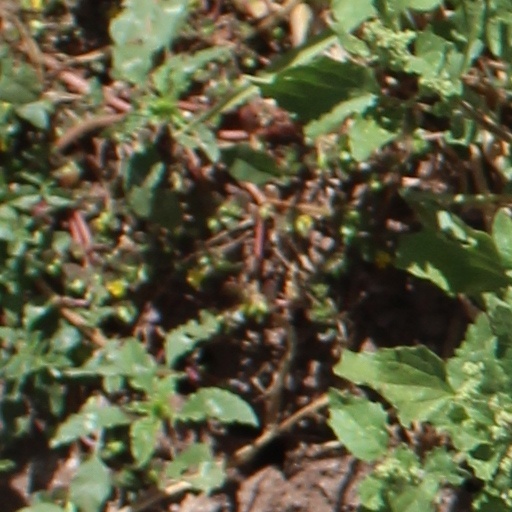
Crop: wheat